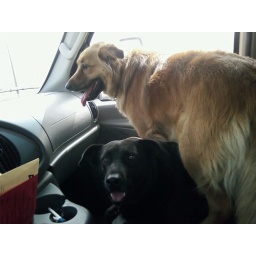
Bella and Buddy share a seat in the moving truck. Apparently, the floor isn't good enough. :)